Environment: real
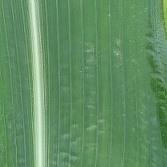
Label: healthy